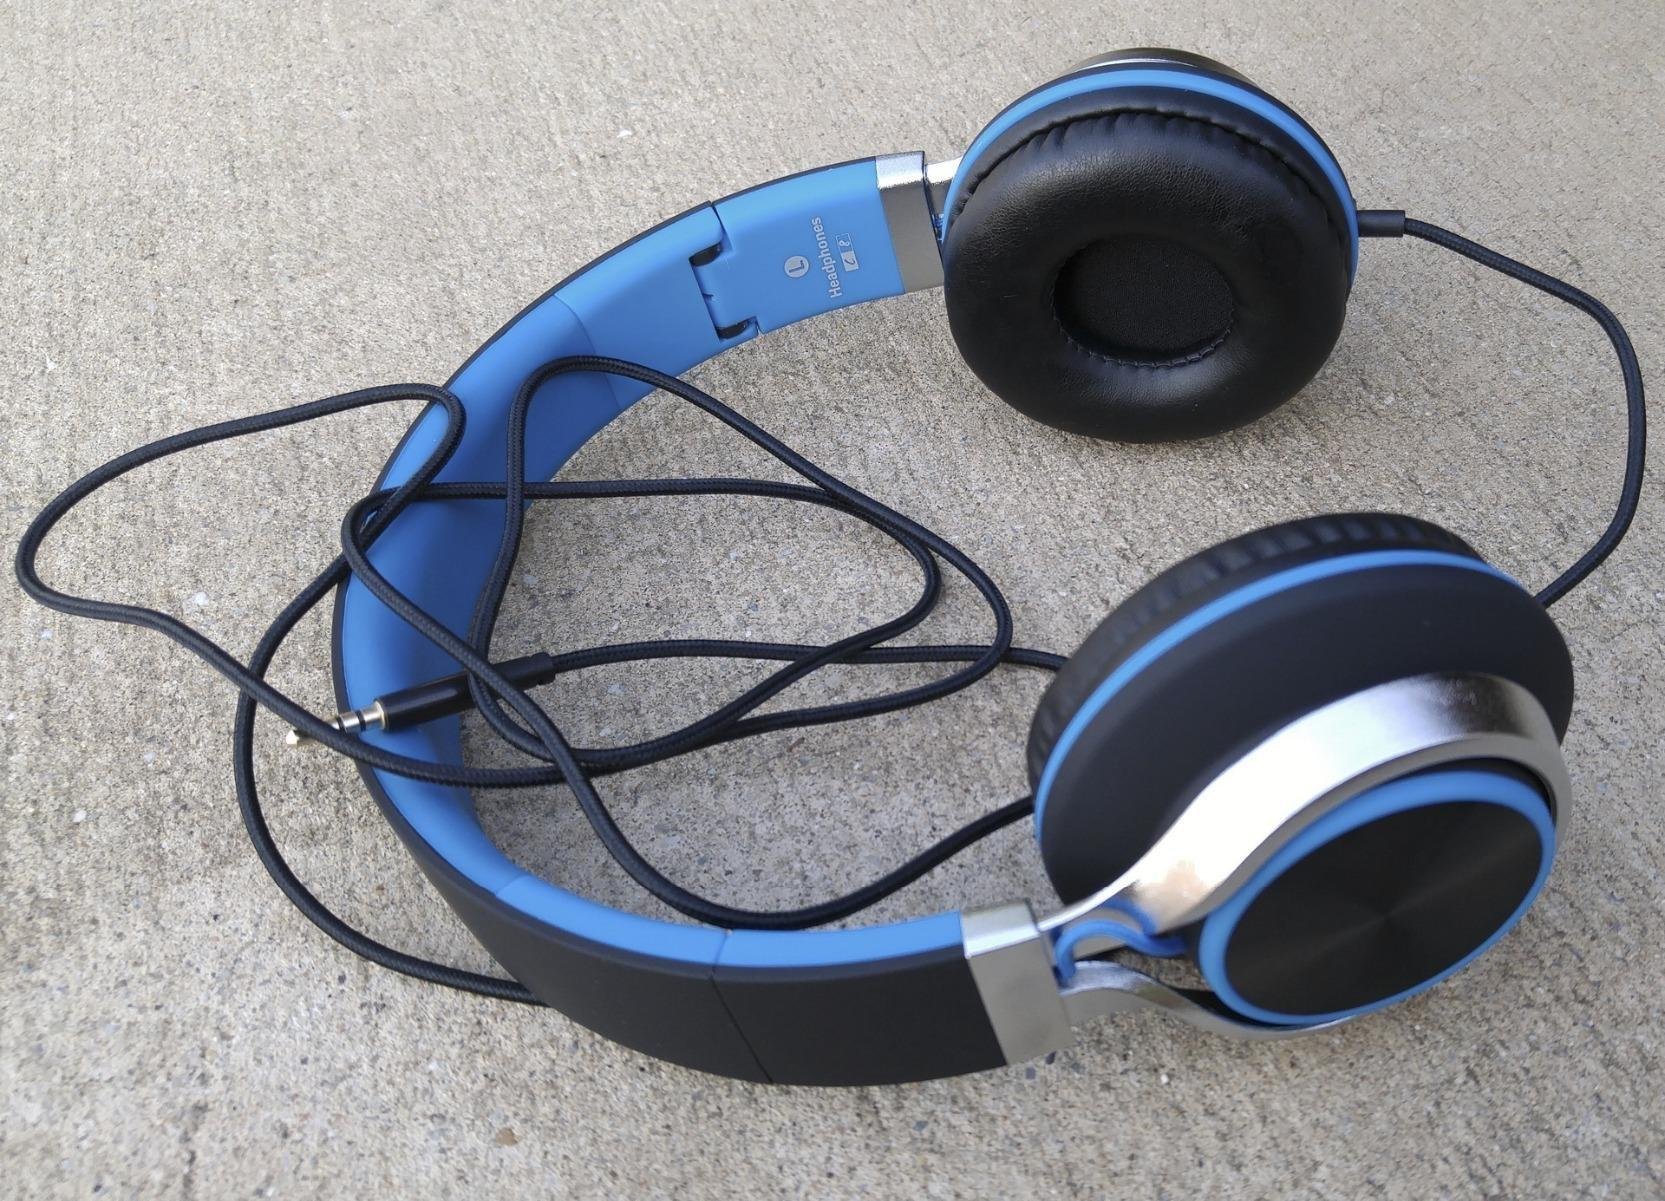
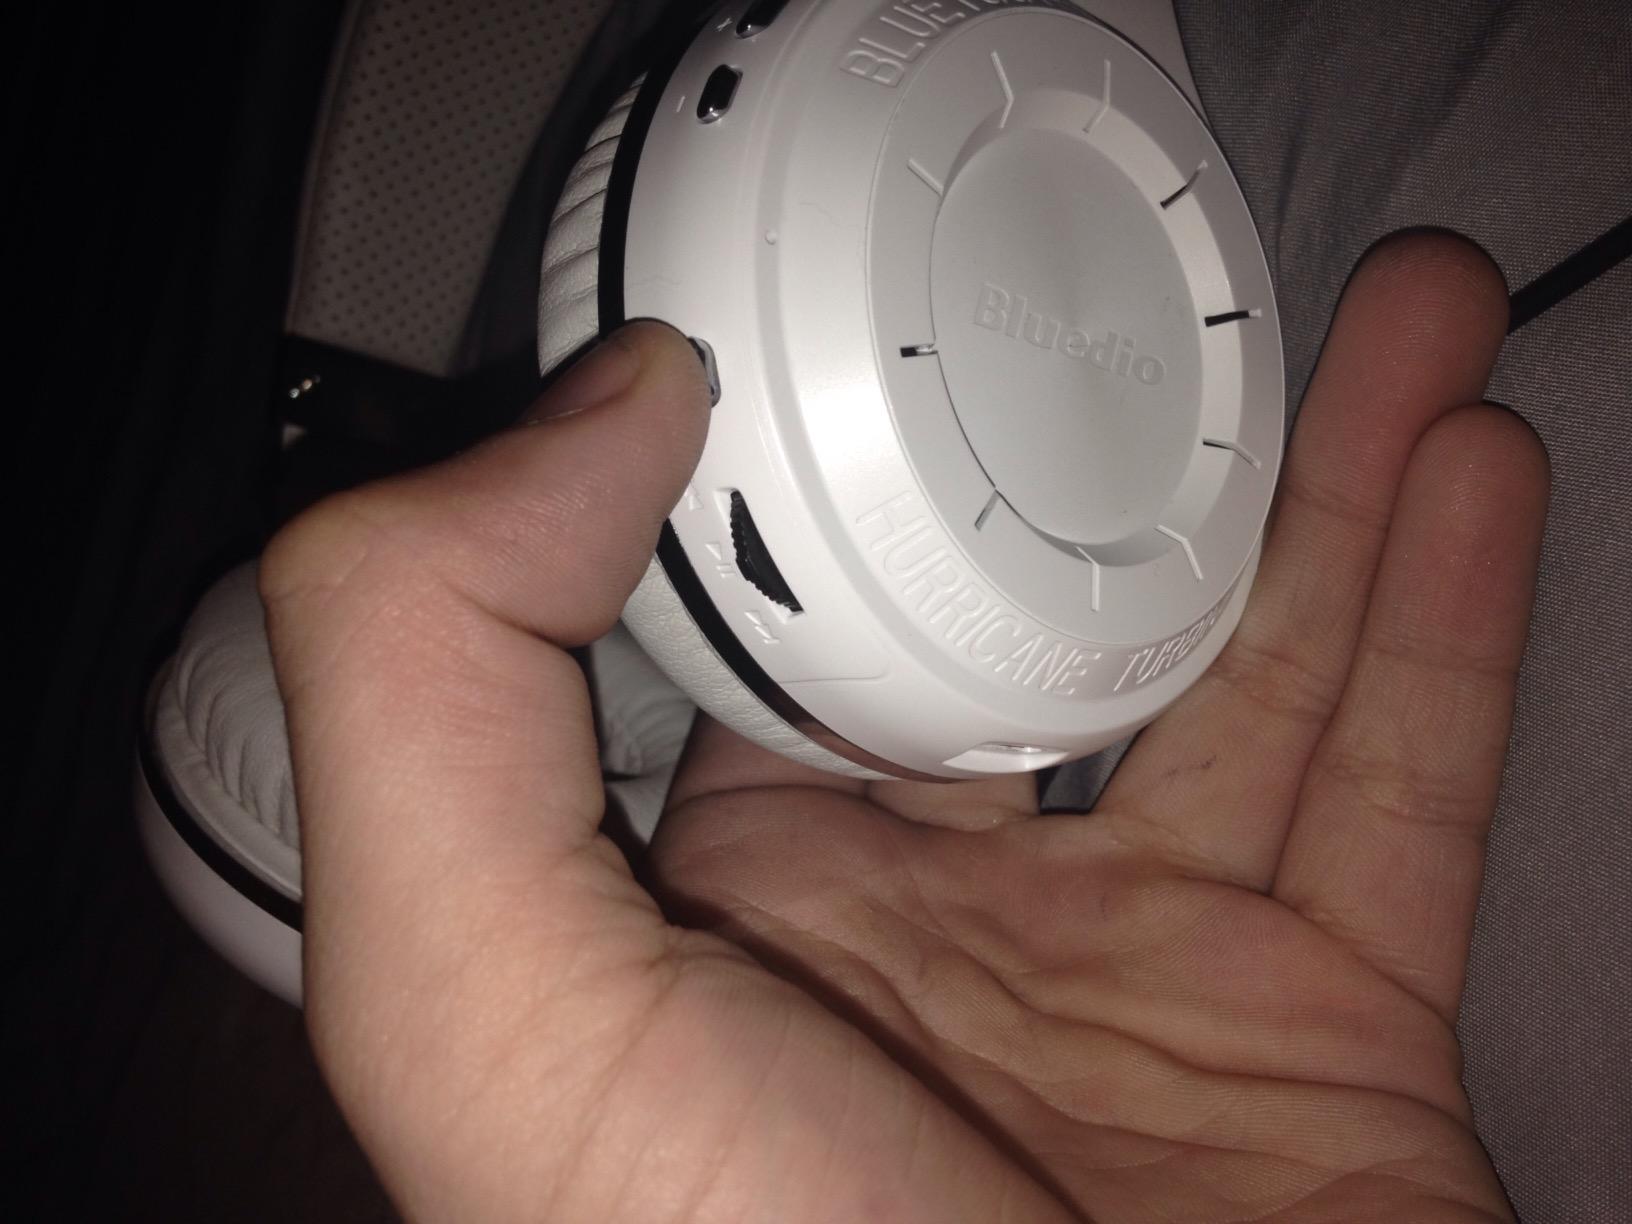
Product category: headphones
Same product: no